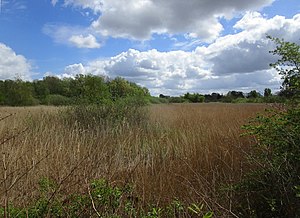
Holm Nor
Det tilgroede nor set fra nord
Holm Nor i Slesvig by
Holm Nor eller Holmer Noor er et lavvandet nor i byen Slesvig i det nordlige Tyskland, beliggende nordøst for byens fiskerkvarter Holmen og nordvest for Friheden. Op til 1936 var Holm Nor en sidearm af Slien og adskilte Holm-kvarteret fra resten af byen. Især de nordlige dele af noret er imidletid tilgroet med tagrør og buske og delvis tørlagt. Noret gennemløbes af Møllebækken, der har afløb i Slien. Noret er omgivet af enge, buskværk og mindre træer.